Arundinaria tecta

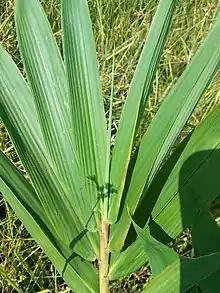
Distinctive "Arundinaria" 'topknot' at the top of a culm

Canebrakes now comprise less than two percent of their original extent before European colonization. This means genetic diversity and gene pools are significantly smaller than in historic populations which poses challenges for restoration. Canebrakes that remain are often geographically isolated and unlikely to cross-pollinate. Canebrakes are important plant communities because they provide habitat for other organisms, improve water quality, and reduce soil erosion. Restoration projects are therefore not only important culturally to many in the Southeastern United States but also have strong implications for environmental health and biodiversity.